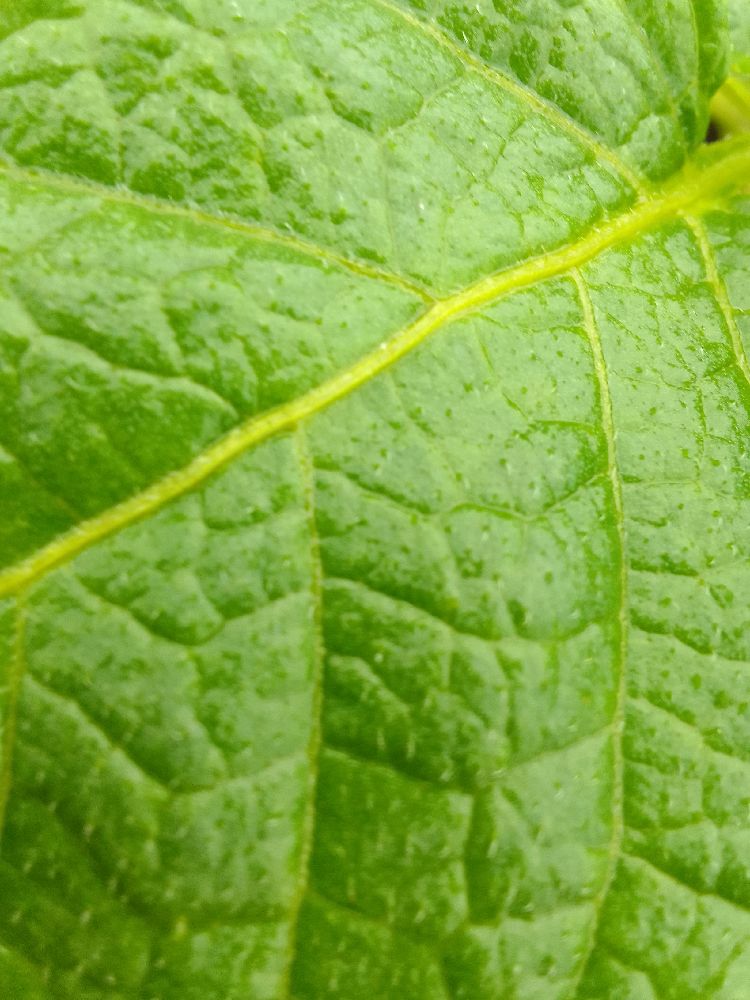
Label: Healthy